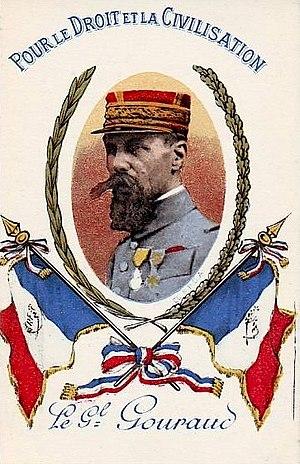
Gouraud, Pour le Droit et la Civilisation, 1914-1918
Julie d’Andurain est une historienne française, spécialiste de la période coloniale et de l'histoire des conflits aux XIXe-XXIe siècles, plus particulièrement en Afrique et dans le monde arabe